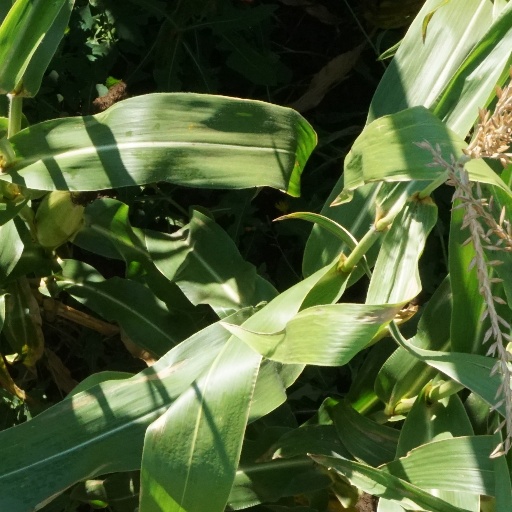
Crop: maize; corn